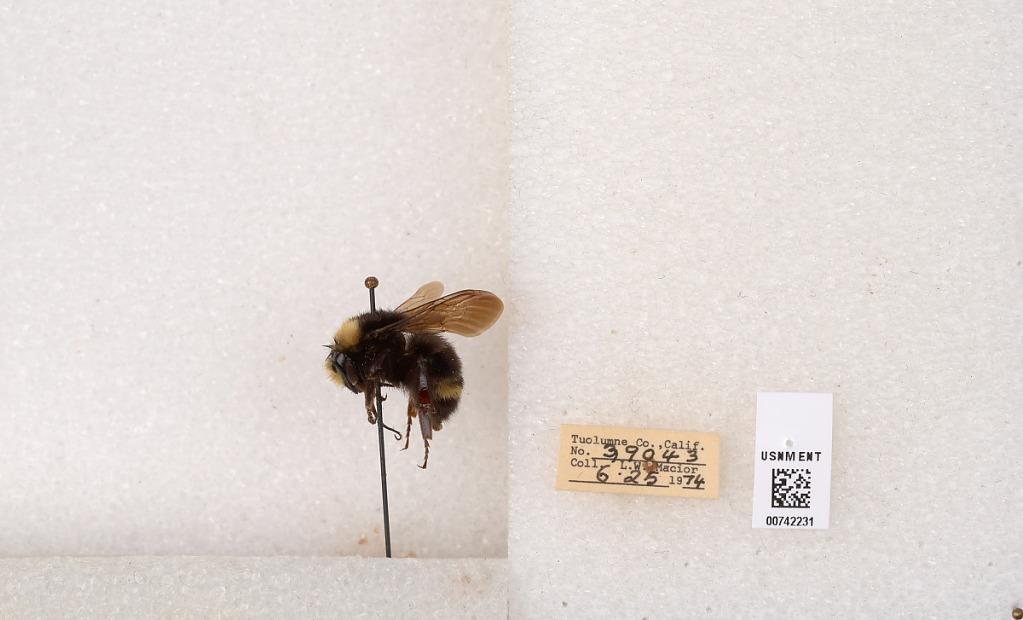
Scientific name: Bombus (Pyrobombus) vandykei (Frison)
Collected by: L. Macior
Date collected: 1974-6-25
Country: United States
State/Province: California
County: Tuolumne
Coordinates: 37.9712, -120.228